Frances Johnson-Morris

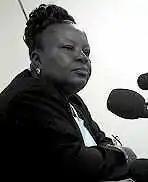
Johnson-Morris in 2010

Frances Johnson-Morris is a Liberian lawyer who was the chairperson of Liberian National Election Commission (NEC) in 2005 supervising the election that produced the first democratically elected female President of Liberia and Africa Ellen Johnson Sirleaf. She was also the chairwoman of the Liberian Anti-Corruption Commission.